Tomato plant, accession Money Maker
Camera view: bottom (45 deg); turntable rotation: 270 degrees
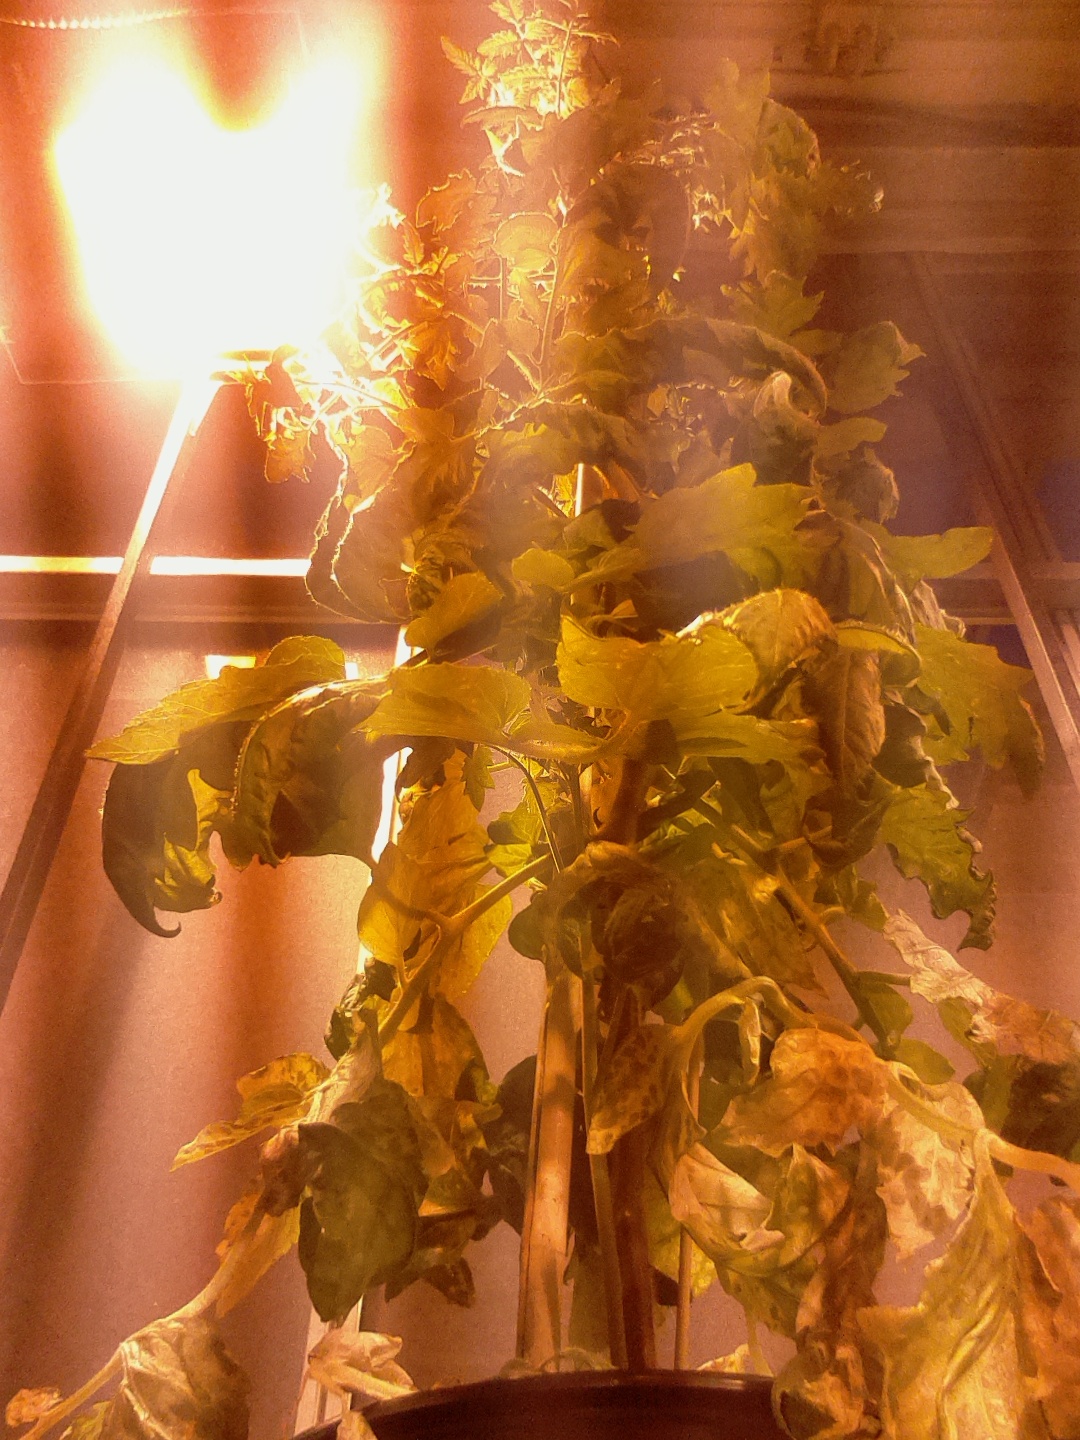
BBCH growth stage 73: 30%-40% of final fruit size